Cultybraggan Camp

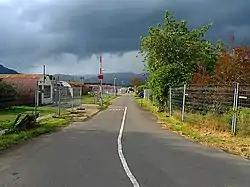
Entrance to Cultybraggan Camp

Cultybraggan Camp, also known as the Black Camp of the North, is a former prisoner of war (PoW) camp located close to the village of Comrie, in west Perthshire, Scotland. Built in 1941, it was one of two high-security PoW camps in Britain during World War II and held many prisoners classified by British authorities as the most committed Nazis. The camp became notorious following the murder of "Feldwebel" Wolfgang Rosterg at the hands of other prisoners, with five later executed at Pentonville prison for their role in his death.